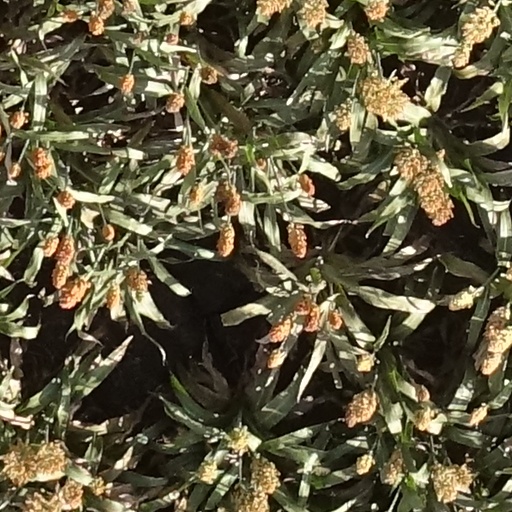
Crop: sorghum